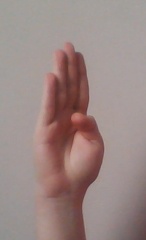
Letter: kaaf